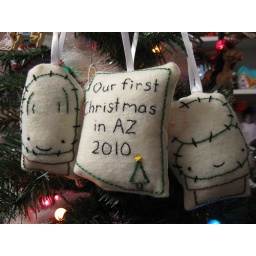
One of many handmade gifts for Christmas. Cacti boy and girl from a pattern by sewcharitable